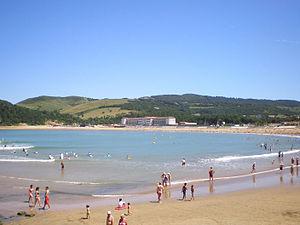
La plage de Gorliz située côte basque dans la commune biscaïenne de Gorliz, est une plage de sable doré entouré d'une promenade maritime.
La plage de Plentzia située sur la côte basque dans la commune biscaïenne de Plentzia, est une plage de sable doré entouré d'une promenade maritime.
Plentzia en basque ou Plencia en espagnol ' est une commune de Biscaye dans la communauté autonome du Pays basque en Espagne.